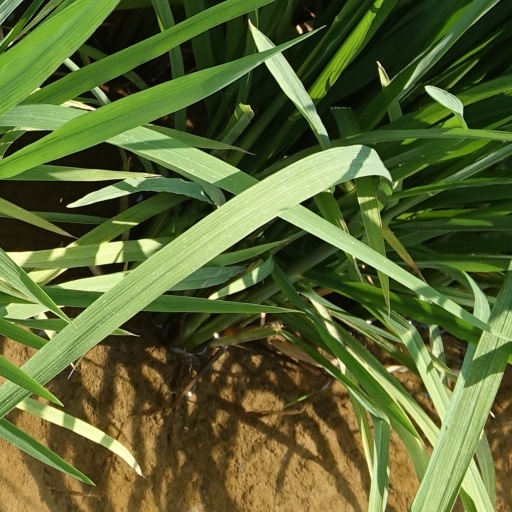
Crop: rice